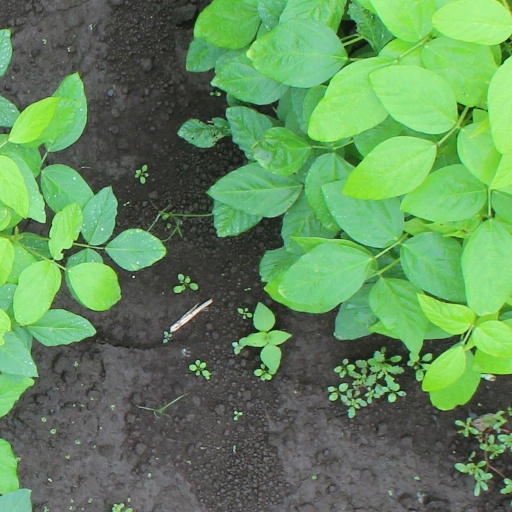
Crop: soybean